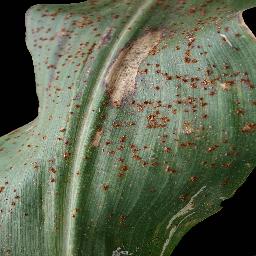
Label: Corn_(Maize)___Common_Rust